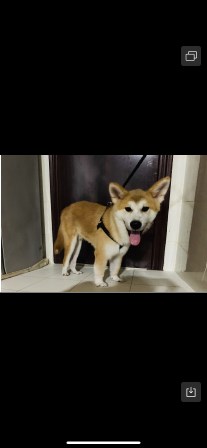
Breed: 1043-n000001-Shiba_Dog